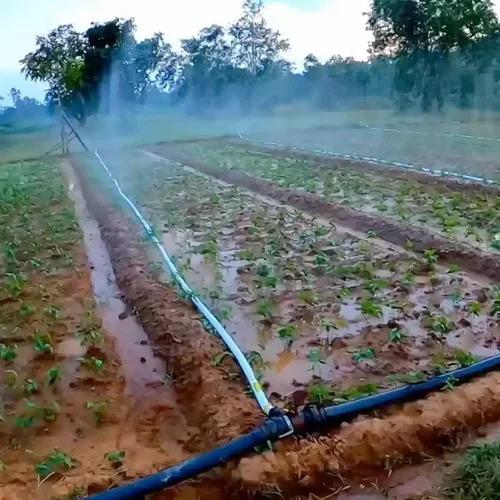
Shamba kubwa, ambapo mazao yenye rangi ya kijani kibichi aina ya mbogamboga, imeoteshwa kwenye matuta yaliyopangiliwa kwa safu za kunyooka. Kuna bomba jeusi ambalo husaidia katika umwagiliaji na humsaidia mkulima kupunguza gharama za kutegemea mvua kwa ajili ya umwagiliaji.